Leon Simon (Zionist)

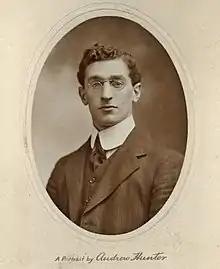
Simon in 1911

Sir Leon Simon (11 July 188127 April 1965) was a leading British Zionist intellectual and civil servant who took part in the drafting of the Balfour Declaration of 1917 and served on the Zionist Commission with Chaim Weizmann. An advocate of cultural Zionism and the revival of Hebrew language, Simon was a scholar and translator of Ahad Ha'am, and produced the first modern Hebrew translations of Plato. He served as the Chairman of the Hebrew University of Jerusalem’s Executive Council, and from 1949–50 as the university's President.